Chippendales Audition

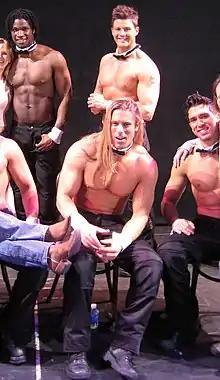
Farley and Swayze's costumes in the sketch mimic the ones worn by actual Chippendales dancers, including the distinctive bowties and wrist cuffs shown here.

The sketch opens on an establishing shot of the exterior of a Chippendales nightclub, dissolving to a panel of three judges played by Jan Hooks, Kevin Nealon, and Mike Myers. They have a discussion establishing that this is the final step of a long audition process, after which they must make the difficult decision of selecting one of two final candidates to hire as a Chippendales dancer.